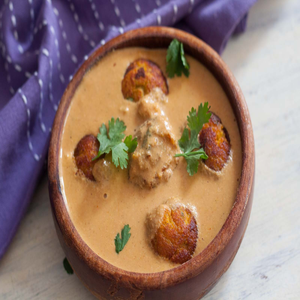
Dish: kofta